Gudilova

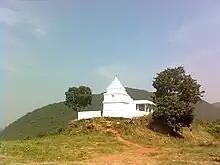
Lord Vishnu Temple at Gudilova.

Vijnana Vihara Residential School is also located here. There were eight villages around the hills of Gudilova.